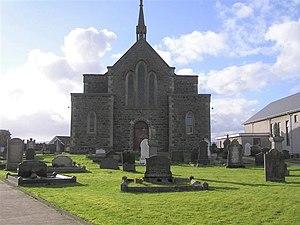
Kilrea est une commune du Comté de Londonderry en Irlande du Nord.